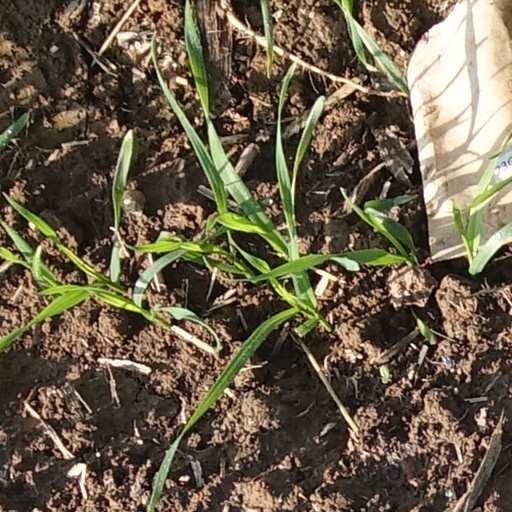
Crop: wheat